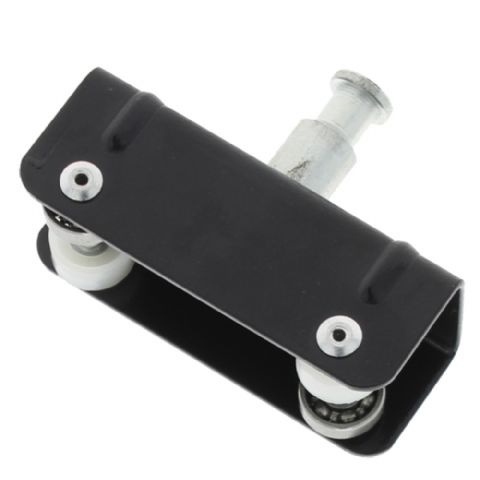
Falcon Eyes Rail Geleider 3314C voor B-3030C
Brand: Falcon
Dit accessoire is speciaal ontworpen voor het plafond railsysteem. Met deze runner, voorzien van spigotaansluiting, kunt u uw studioapparatuur direct monteren. U heeft ook de mogelijkheid om een pantograaf tussen te plaatsen, waardoor u de studioapparatuur hoger en lager kunt positioneren. Geschikt voor plafond railsysteem Voorzien van spigotaansluiting Directe montage van studioapparatuur mogelijk Mogelijkheid om een pantograaf tussen te plaatsen Verstelbare positie van studioapparatuur
Category: Cameras & Optics > Photography > Lighting & Studio > Studio Stands & Mounts > Ceiling Mounts